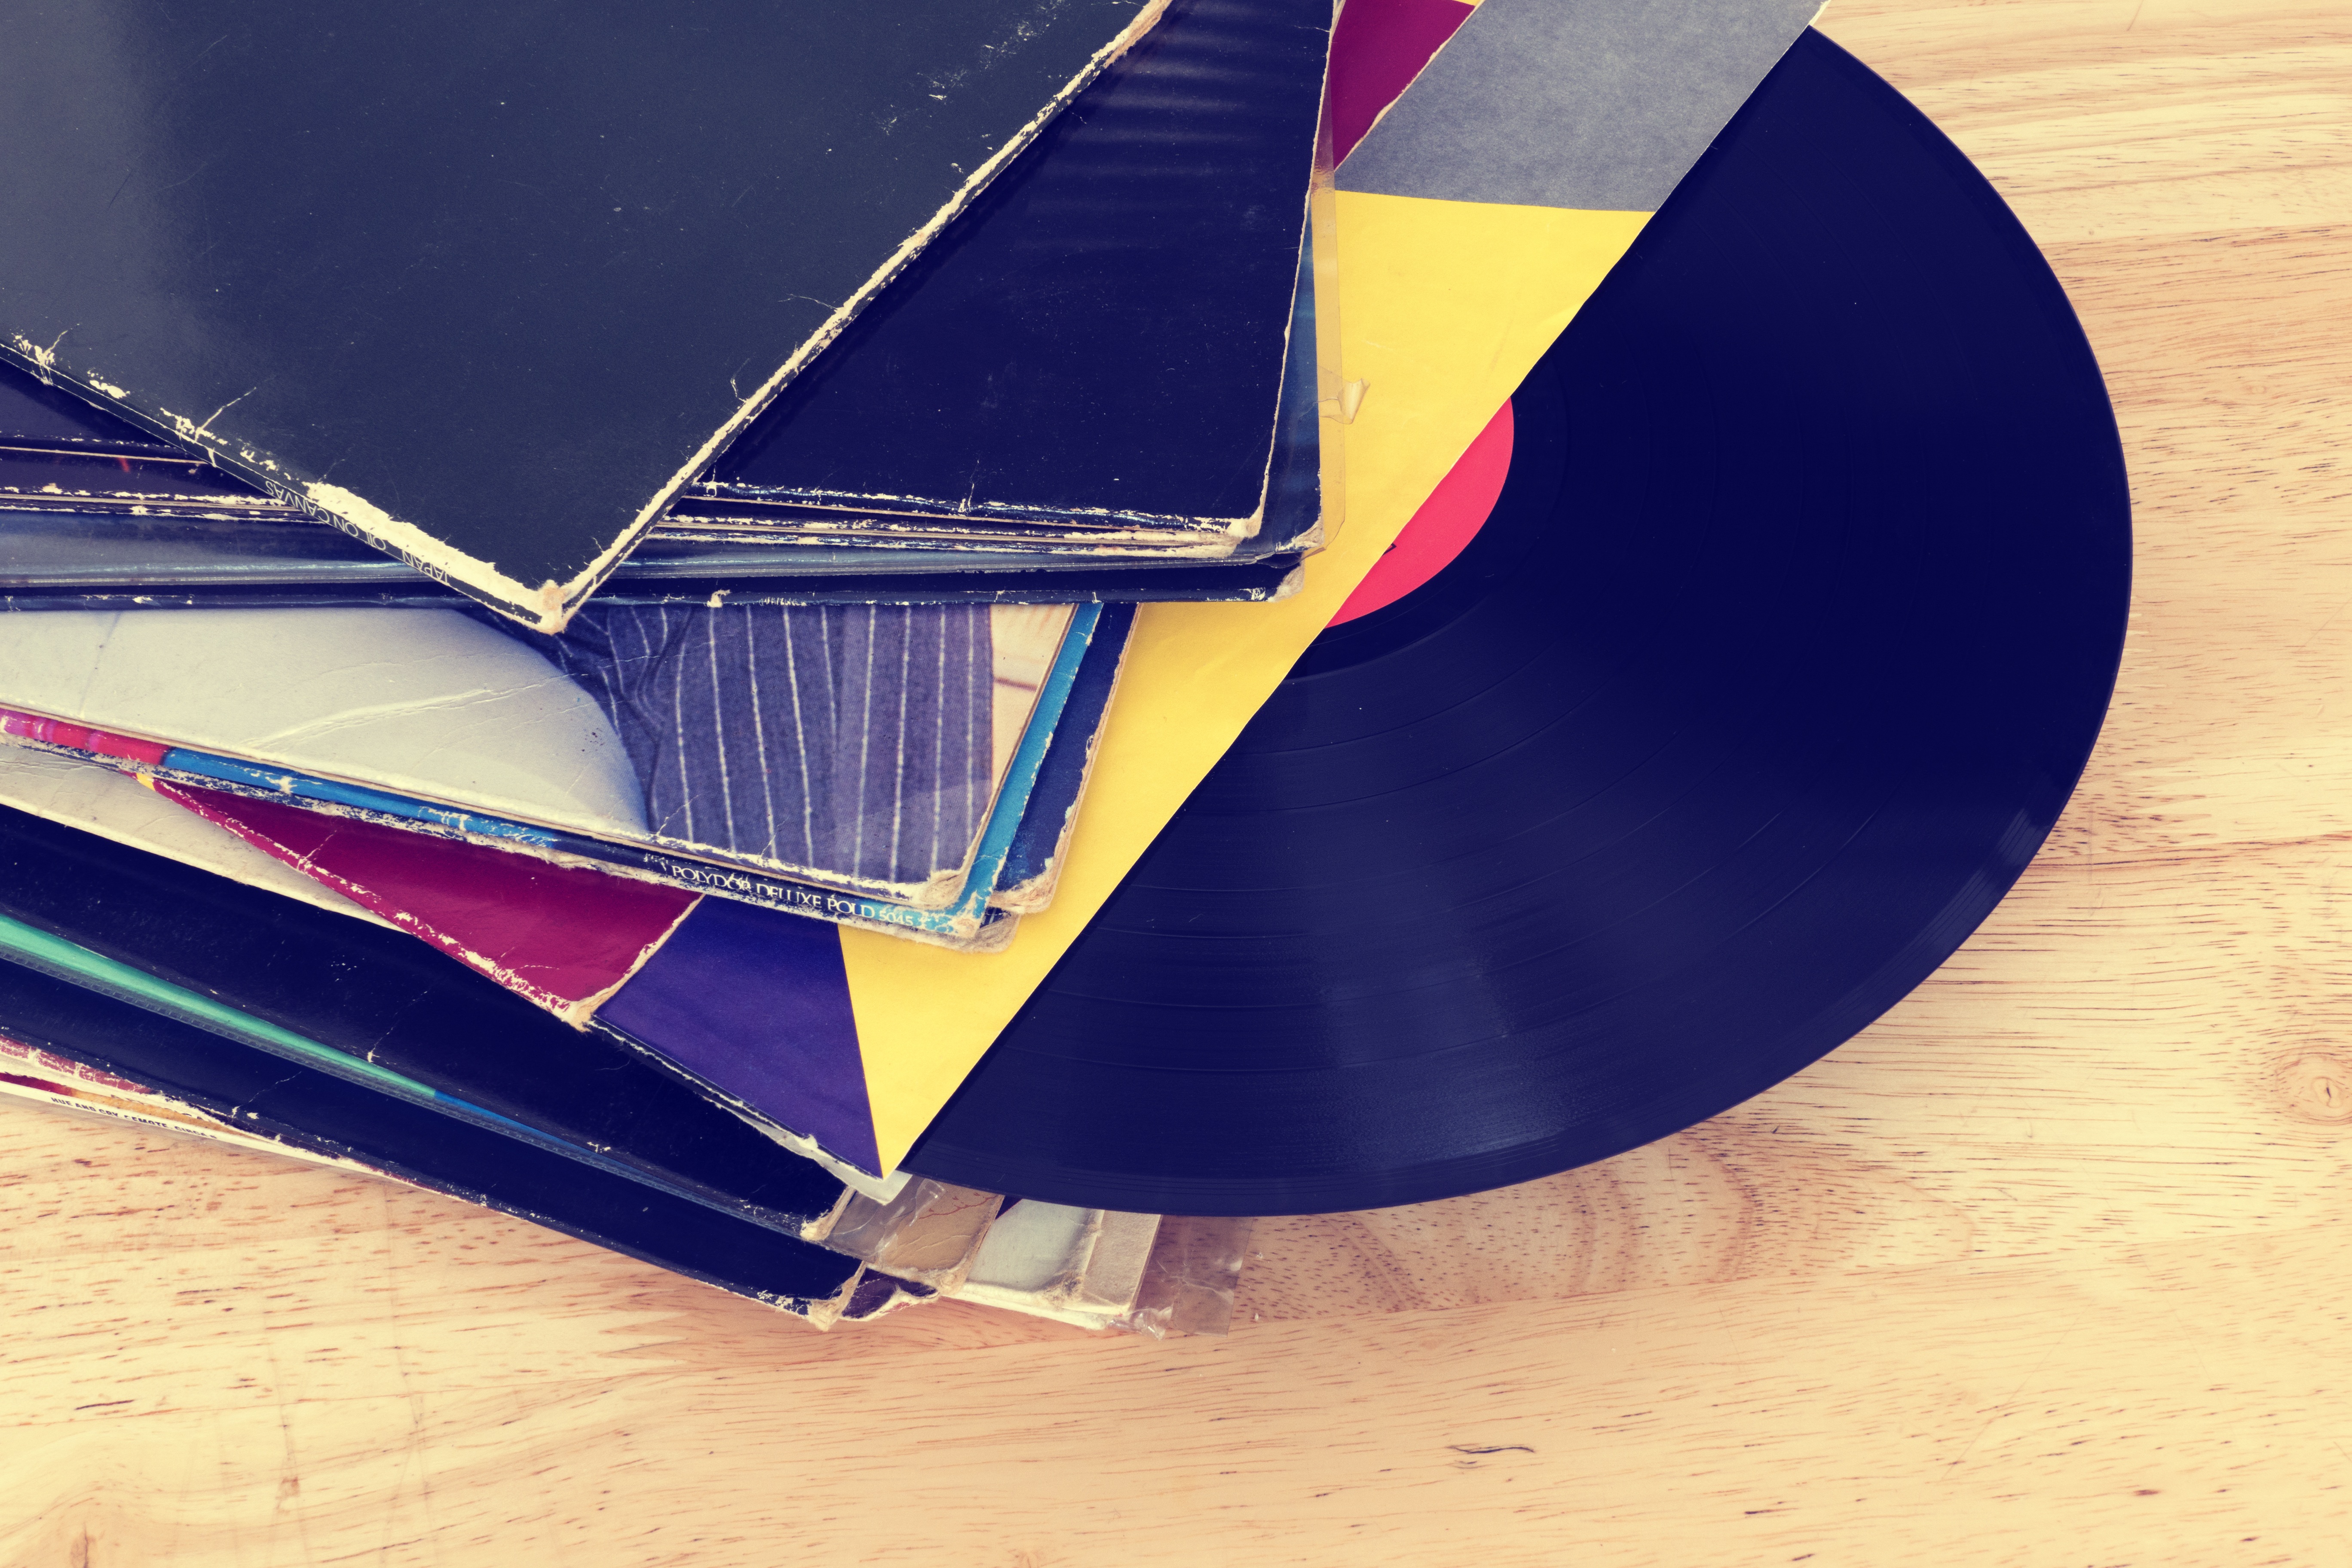
music, vinyl, wing, wood, track, vintage, play, retro, plastic, old, line, color, blue, black, furniture, player, vinyl record, circle, label, stereo, album, illustration, audio, media, sound, scratch, records, disk, shape, spin, listen, entertainment, disc, groove, obsolete, tune